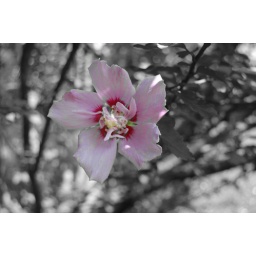
This is the same flower picture just in black and white and the flower part in color